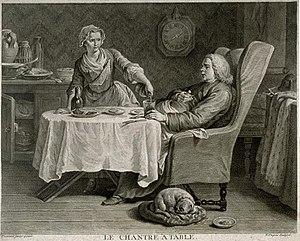
le curé servi
Pierre-Louis Dumesnil, né en 1698, mort en 1781, est un peintre et décorateur français, spécialisé dans les scènes de genre.